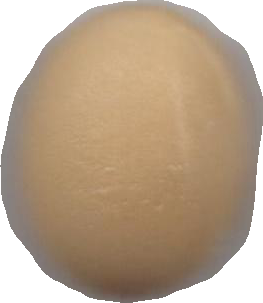
Variety: Grobogan